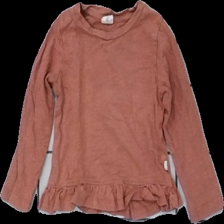
View: front
Type: Top
Category: Children
Brand: Not in the list
Brand text on label: luca & lola (LxL)
Colors: Pink
Material: 100% cotton
Cut: Regular
Size: 92
Season: All
Damage location: bottom center
Damage 2 location: middle center
Damage 3 location: middle right
Price range: 50-100
Recommended usage: Reuse
Description: rosa långärmad tröja med volang längst ner